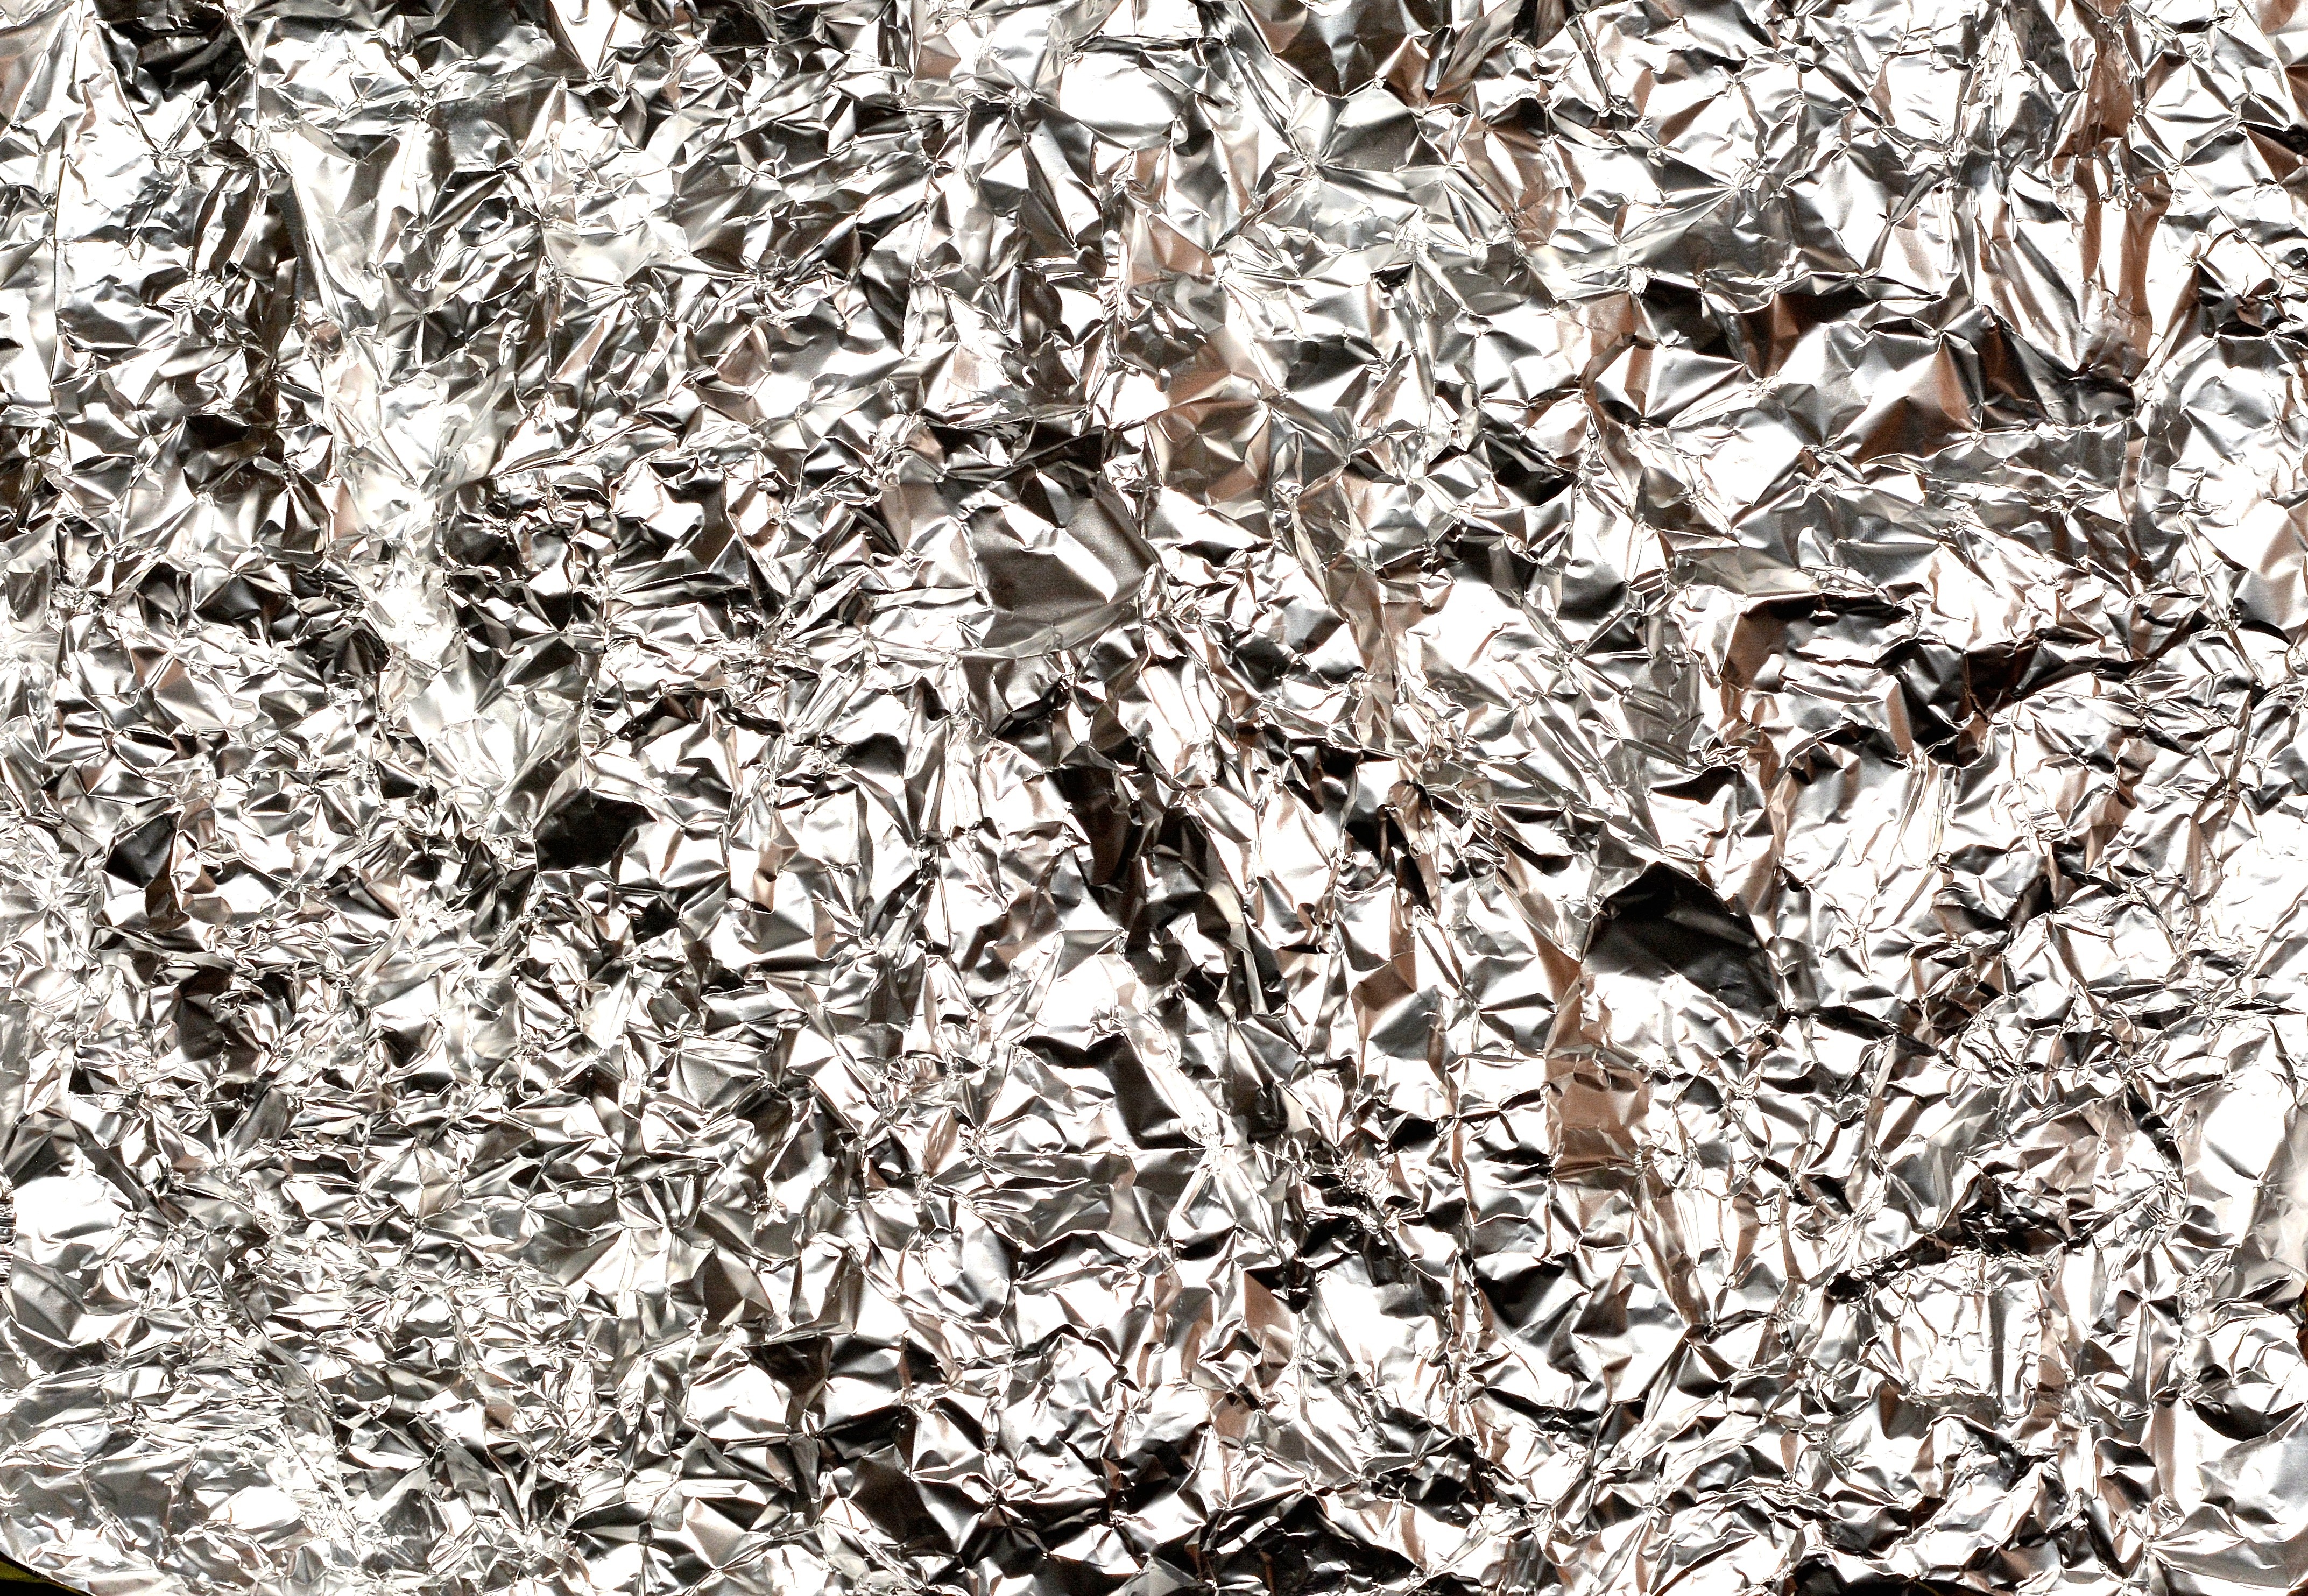
tree, branch, texture, leaf, flower, frost, pattern, soil, material, worn, rubble, background, hell, scrap, used, alu, crumpled, aluminum foil